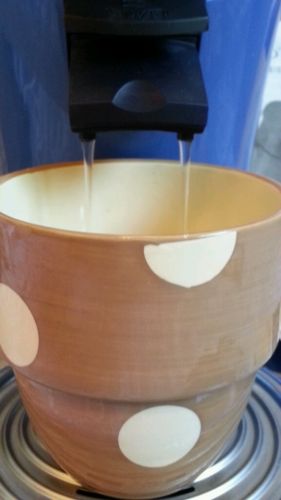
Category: coffee maker